Rzeszów Główny railway station

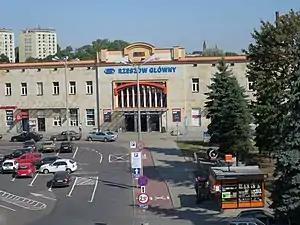

Rzeszów Główny (Polish for "Rzeszów Main station") is a railway station of the southeastern Polish city of Rzeszów, and the biggest of the Subcarpathian Voivodeship. According to the classification of passenger stations in Poland, it belongs to Class B.